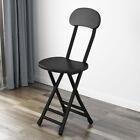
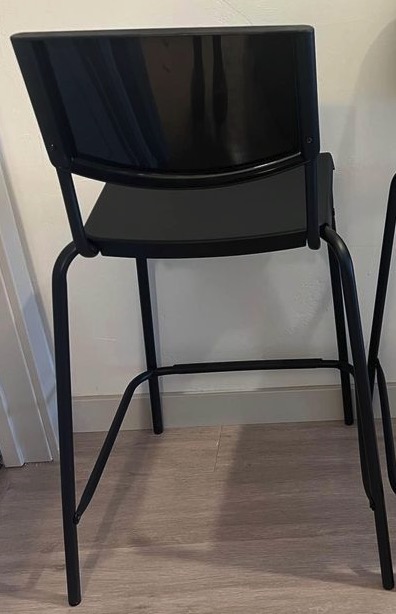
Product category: stool
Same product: no